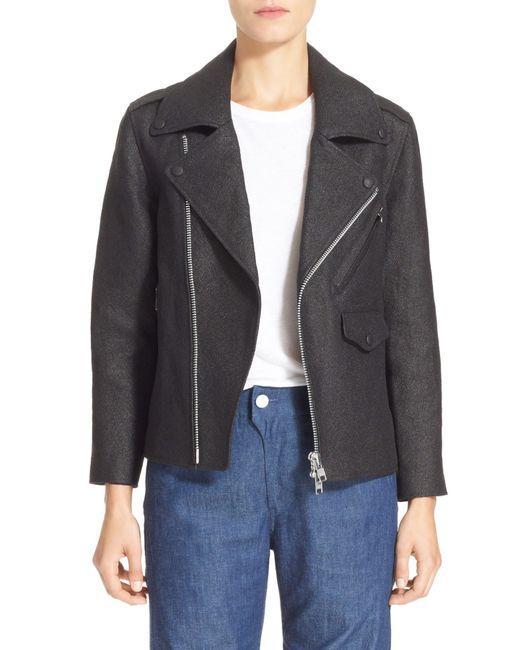
Schwarzer Blazer mit Stehkragen